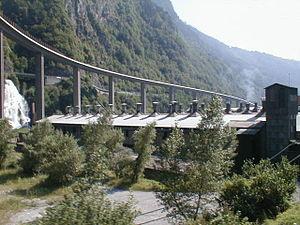
La cheddite est une classe d'explosifs à base de chlorates.
Passy est une commune française située dans le département de la Haute-Savoie, en région Auvergne-Rhône-Alpes.